1833 Naval Air Squadron

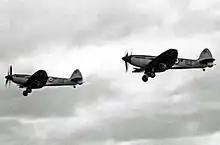
Supermarine Seafires of 1833 Squadron at HMS "Gamecock" in 1953

In 1947 the squadron was reformed at HMS "Gamecock" near Bramcote, Warwickshire as one of the first four units of the RNVR Air Branch. Initially equipped with piston-engined aircraft such as the Supermarine Seafire and the Hawker Sea Fury, latterly the squadron was equipped with jet aircraft, the de Havilland Sea Vampire and the Supermarine Attacker. The move to jet aircraft required the squadron to move to RAF Honiley, close to Bramcote, as the facilities at Bramcote were unsuitable for jet aircraft. The squadron was disbanded in March 1957 along with the rest of the RNVR Air Branch.